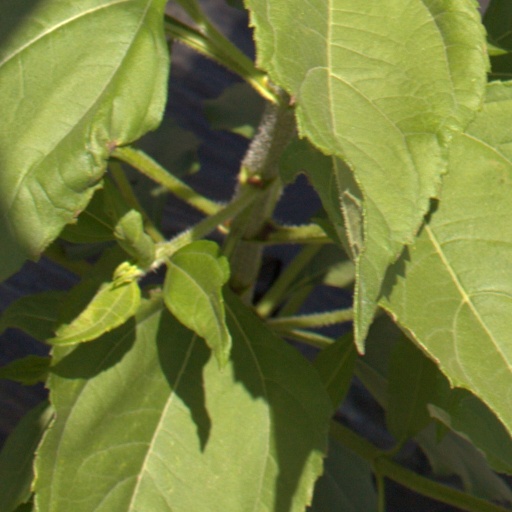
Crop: Jerusalem artichoke